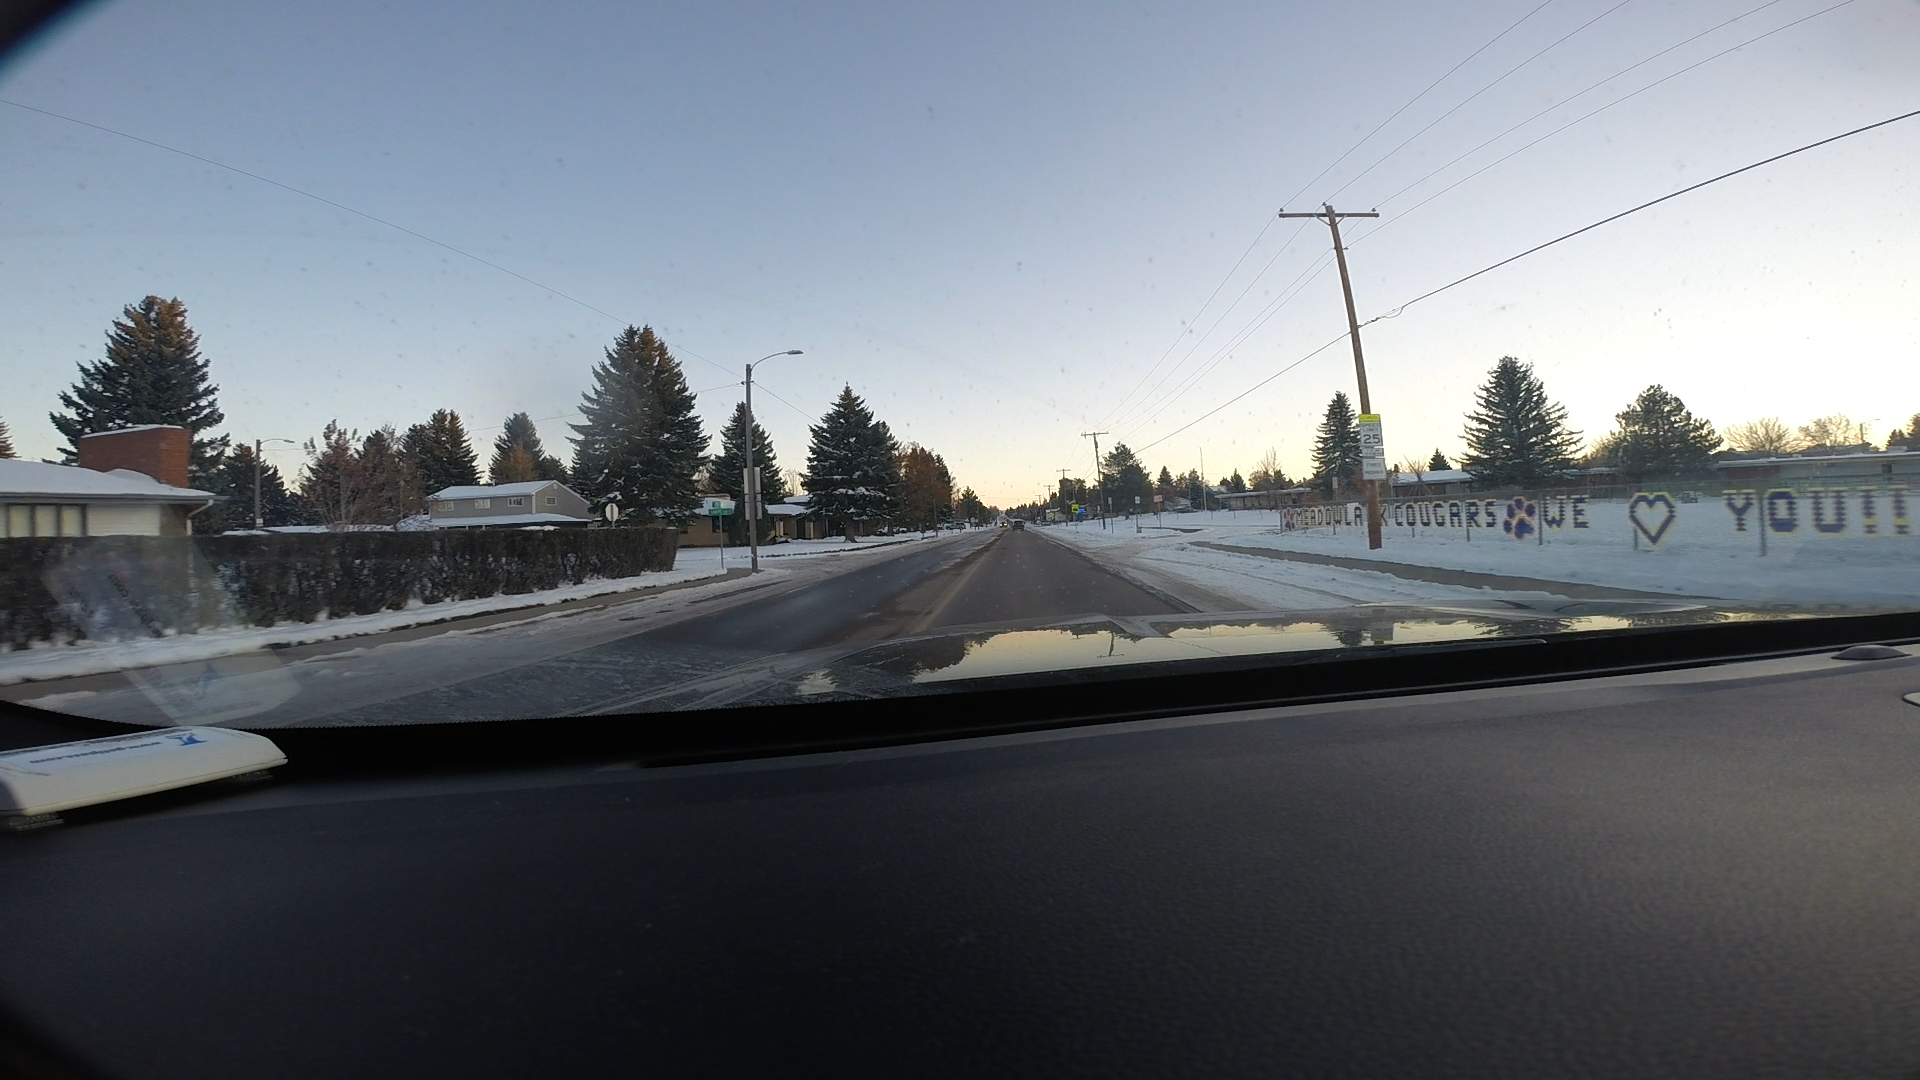
Speed limit sign label: mph25